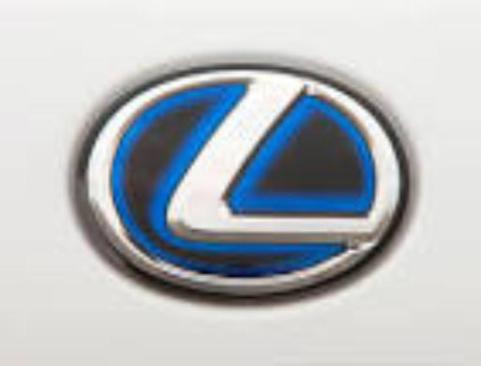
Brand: lexus-2
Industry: Transportation